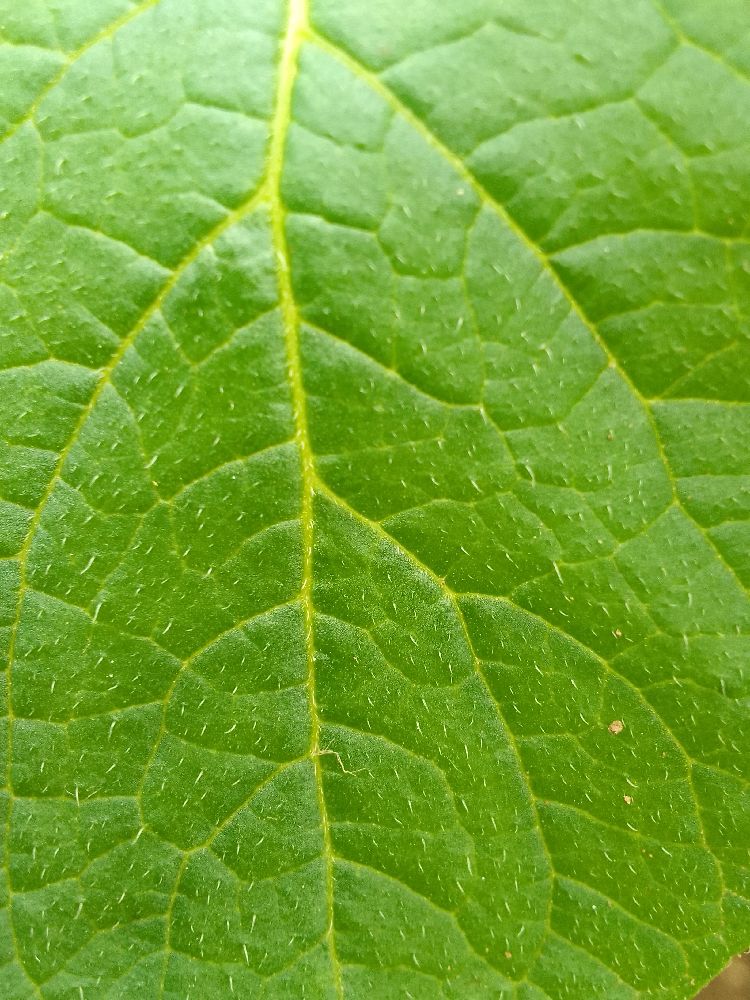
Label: Healthy